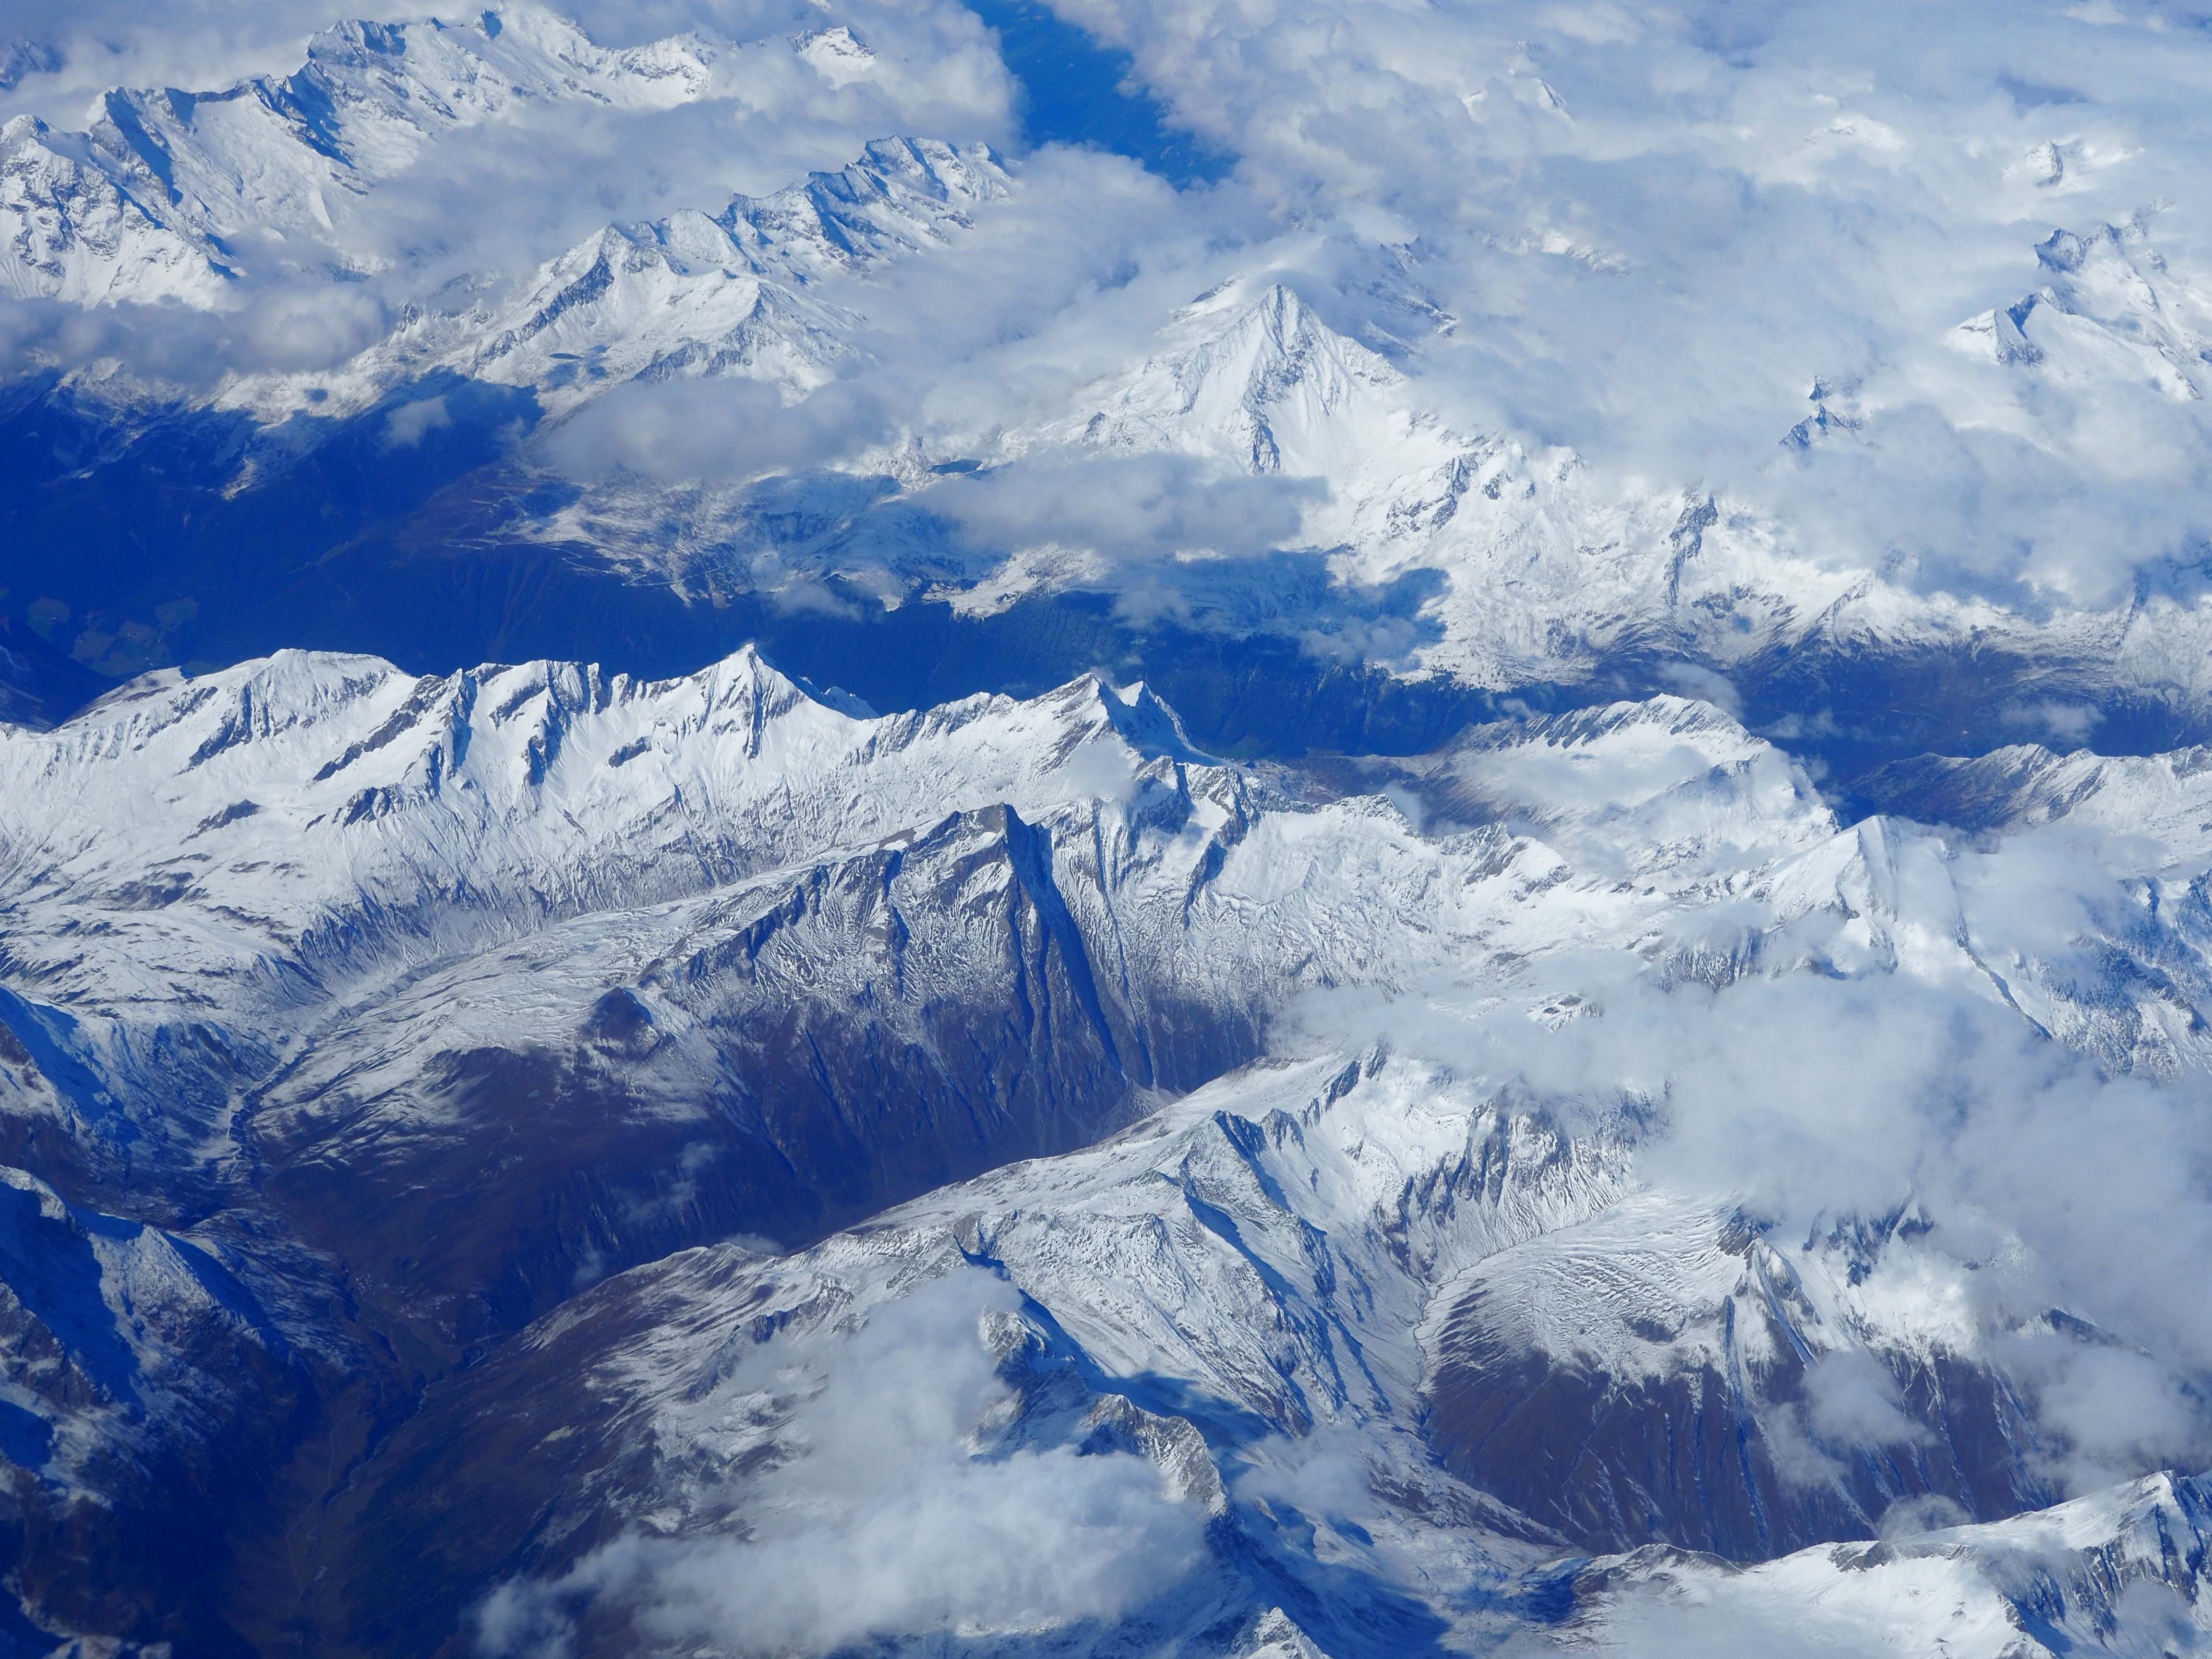
mountain, snow, winter, cloud, sky, mountain range, weather, ridge, alp, summit, alps, plateau, cirque, piste, landform, geographical feature, mountainous landforms, geological phenomenon